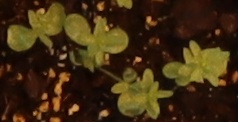
Label: Flax